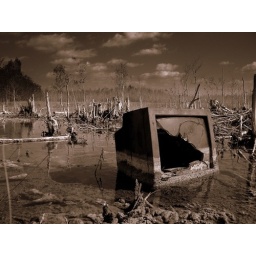
I found this dumped TV in the swamps by the rock extraction pools in west Miami.